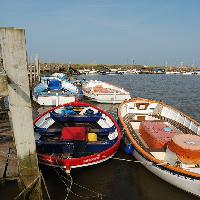
Weather: sun or clear